Aaron McKie

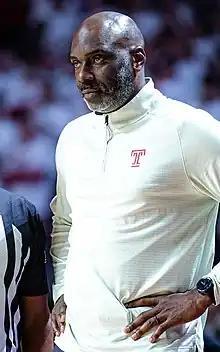
McKie standing on the sidelines during a 2023 Temple basketball game

Aaron Fitzgerald McKie (born October 2, 1972) is an American basketball coach and former professional basketball player who played 14 seasons in the National Basketball Association (NBA). He is currently the special advisor for athletics at his alma mater Temple University. From 2019 until 2023 he served as the head coach for the Temple men's basketball team. Selected by the Portland Trail Blazers 17th overall in the 1994 NBA draft, McKie spent time as a point guard, shooting guard or small forward throughout his professional playing career from 1994 to 2007.